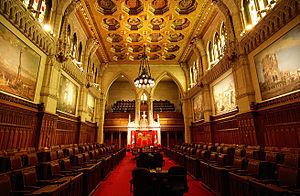
Chambre du Sénat, édifice du Centre du Parlement du Canada
Le Sénat du Canada est la chambre haute du Parlement du Canada. Il est composé de 105 sénateurs nommés par le gouverneur général, sur avis du premier ministre, et qui siègent jusqu'à l'âge de 75 ans.
Le Parlement du Canada est l'organe législatif agissant au niveau fédéral au Canada. Il est composé du monarque et de deux chambres : le Sénat et la Chambre des communes.
Stephen Joseph Harper, né le 30 avril 1959 à Toronto, est un homme d'État canadien. Il est premier ministre du Canada du 6 février 2006 au 4 novembre 2015.